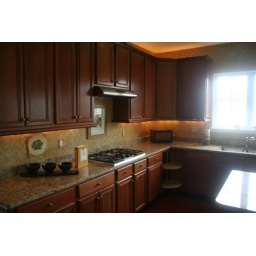
kitchen range area by door to the dining room